Adi Bielski

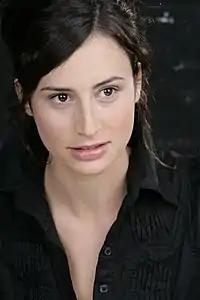
Adi Bielski

In 2007, Bielski finished acting school and had already appeared in various theatre shows, such as Ray Cooney’s Hebrew translated "It Runs in the Family" (as Rosemary Mortimore), and played a guest role on a "Yes" (Satellite television provider) TV series.